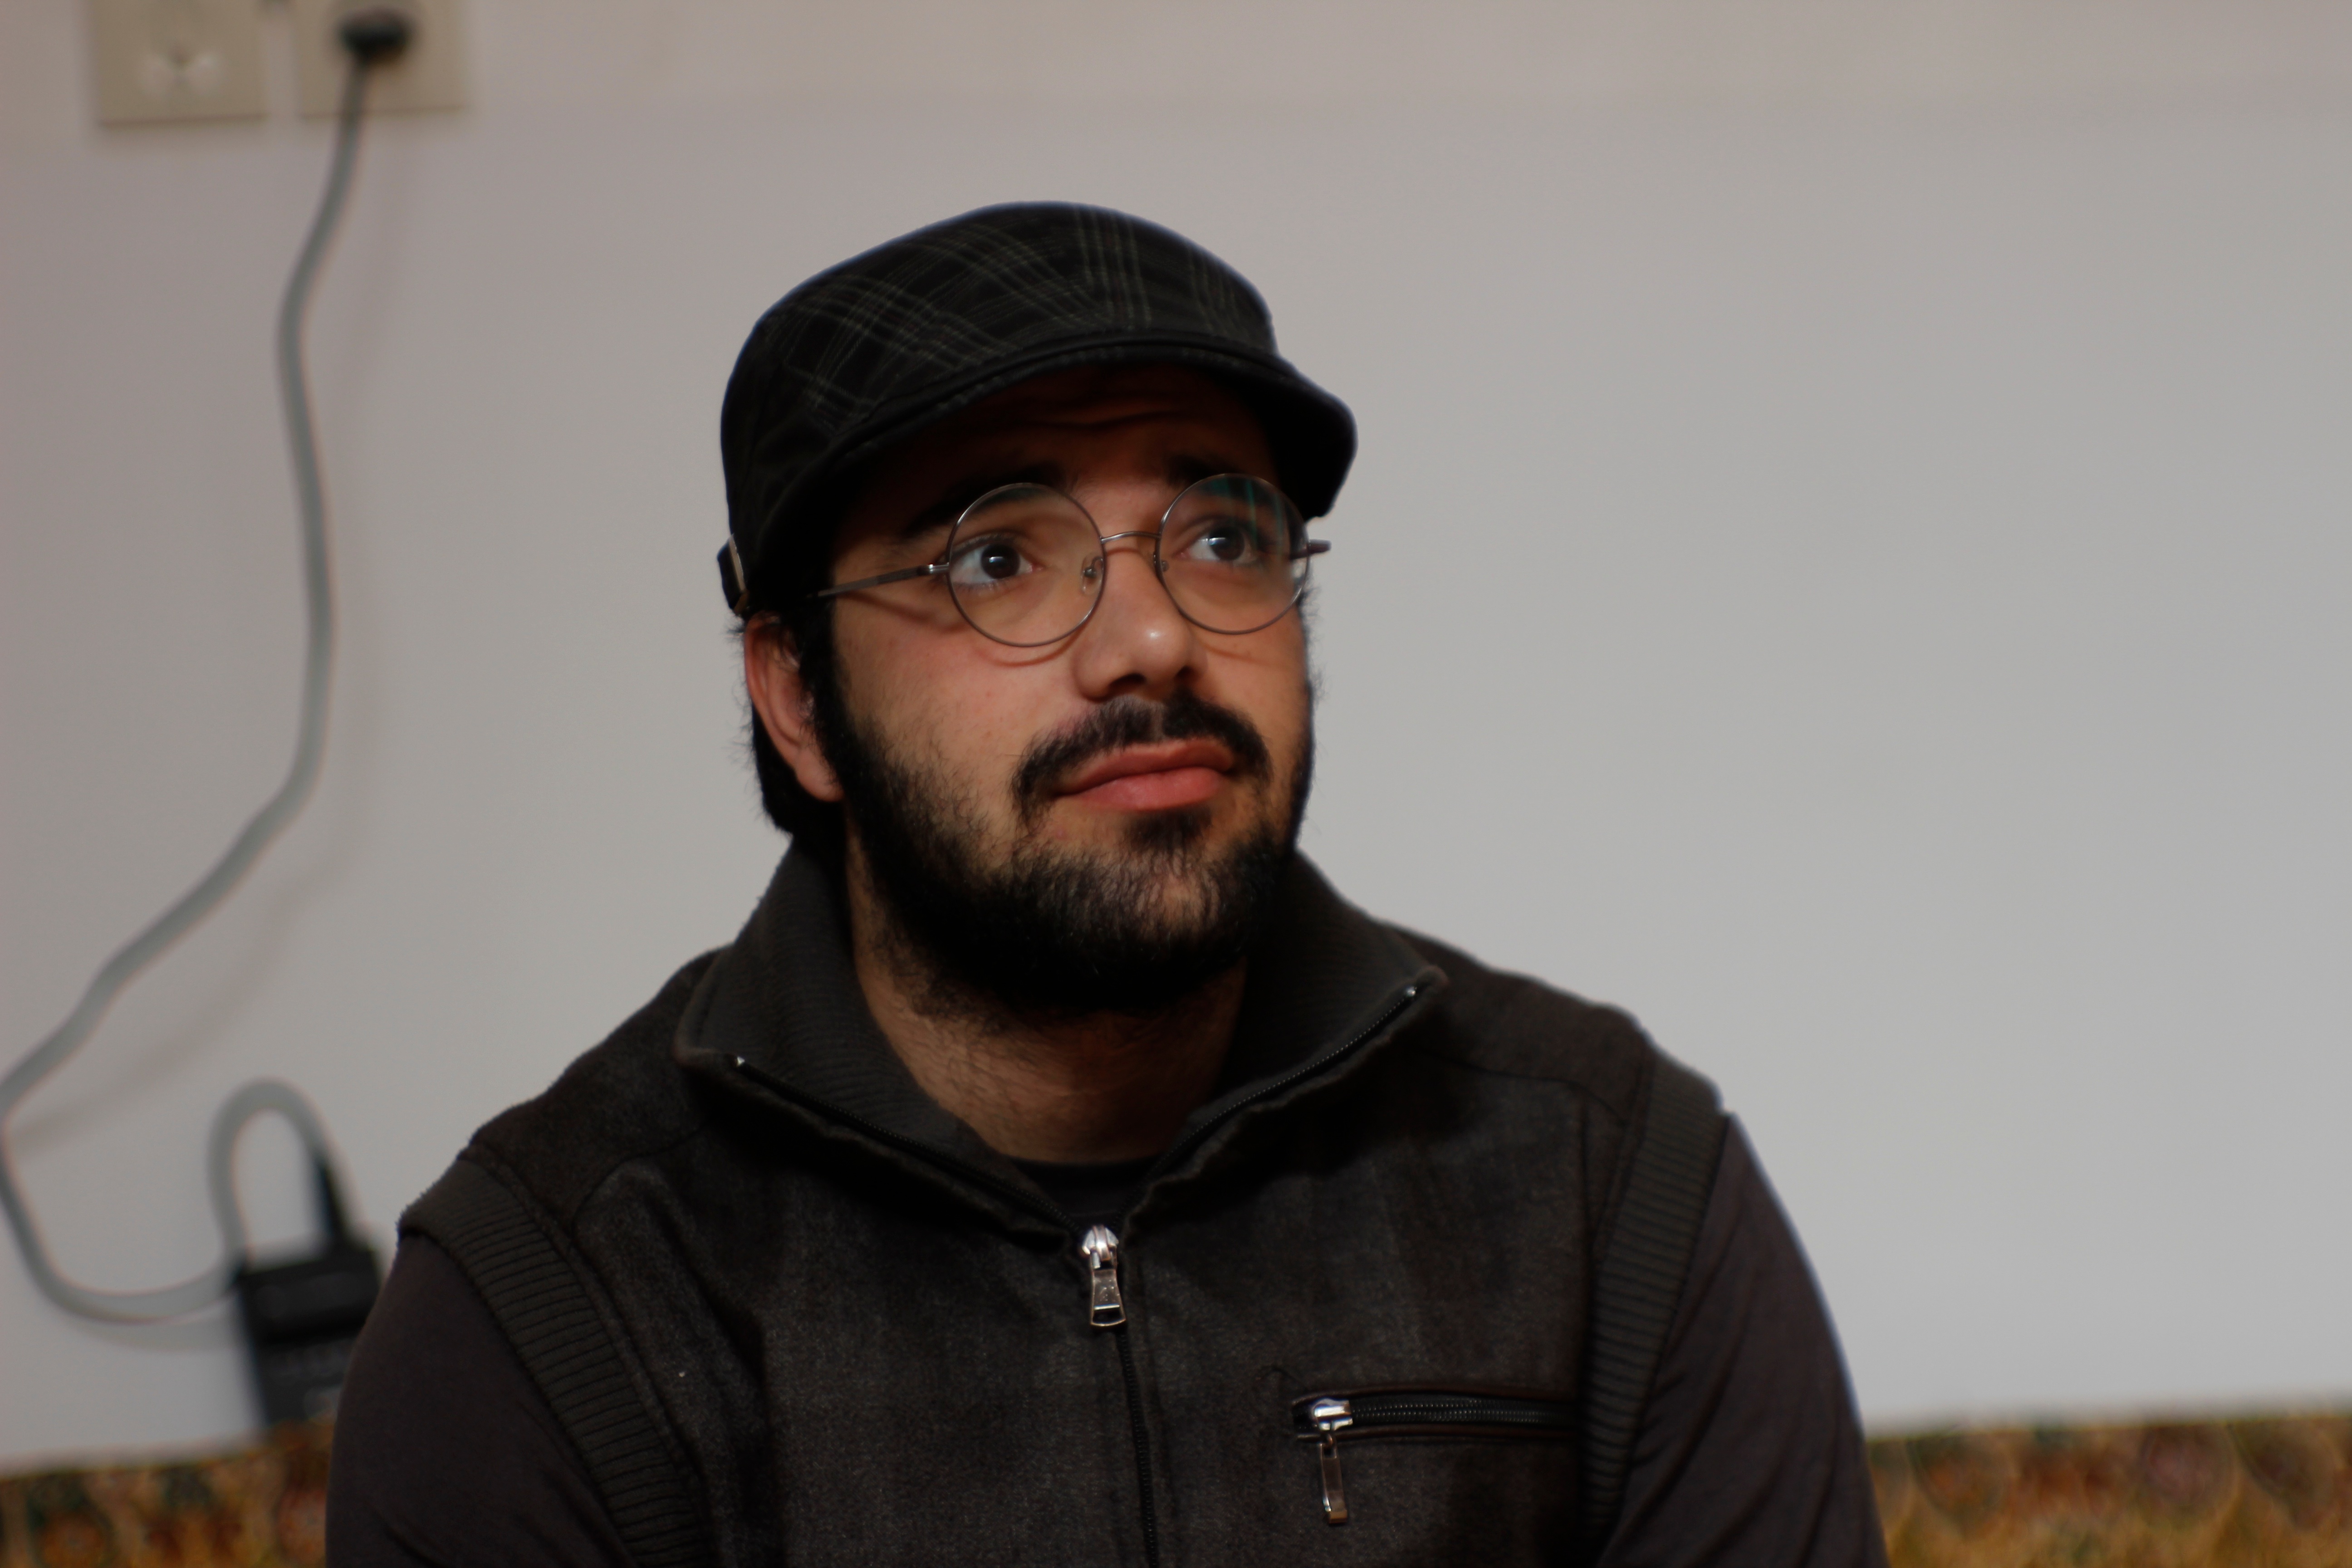
man, person, hair, male, portrait, beard, glasses, facial hair